When Boys Fly

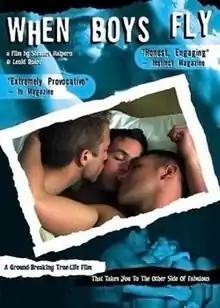

When Boys Fly is a 2002 documentary film about gay circuit parties directed by Stewart Halpern and Lenid Rolov.